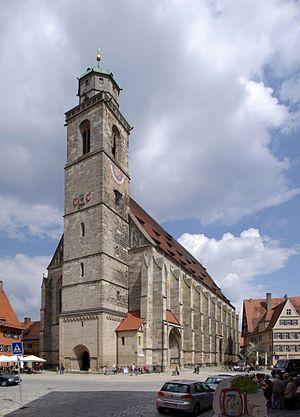
L'église Saint George de Dinkelsbühl, en Bavière (Allemagne).